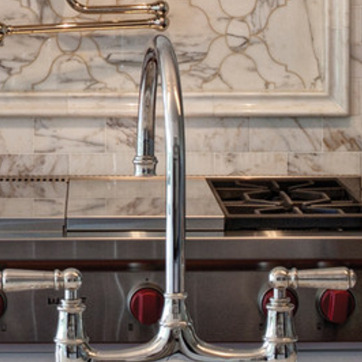
Material: metal